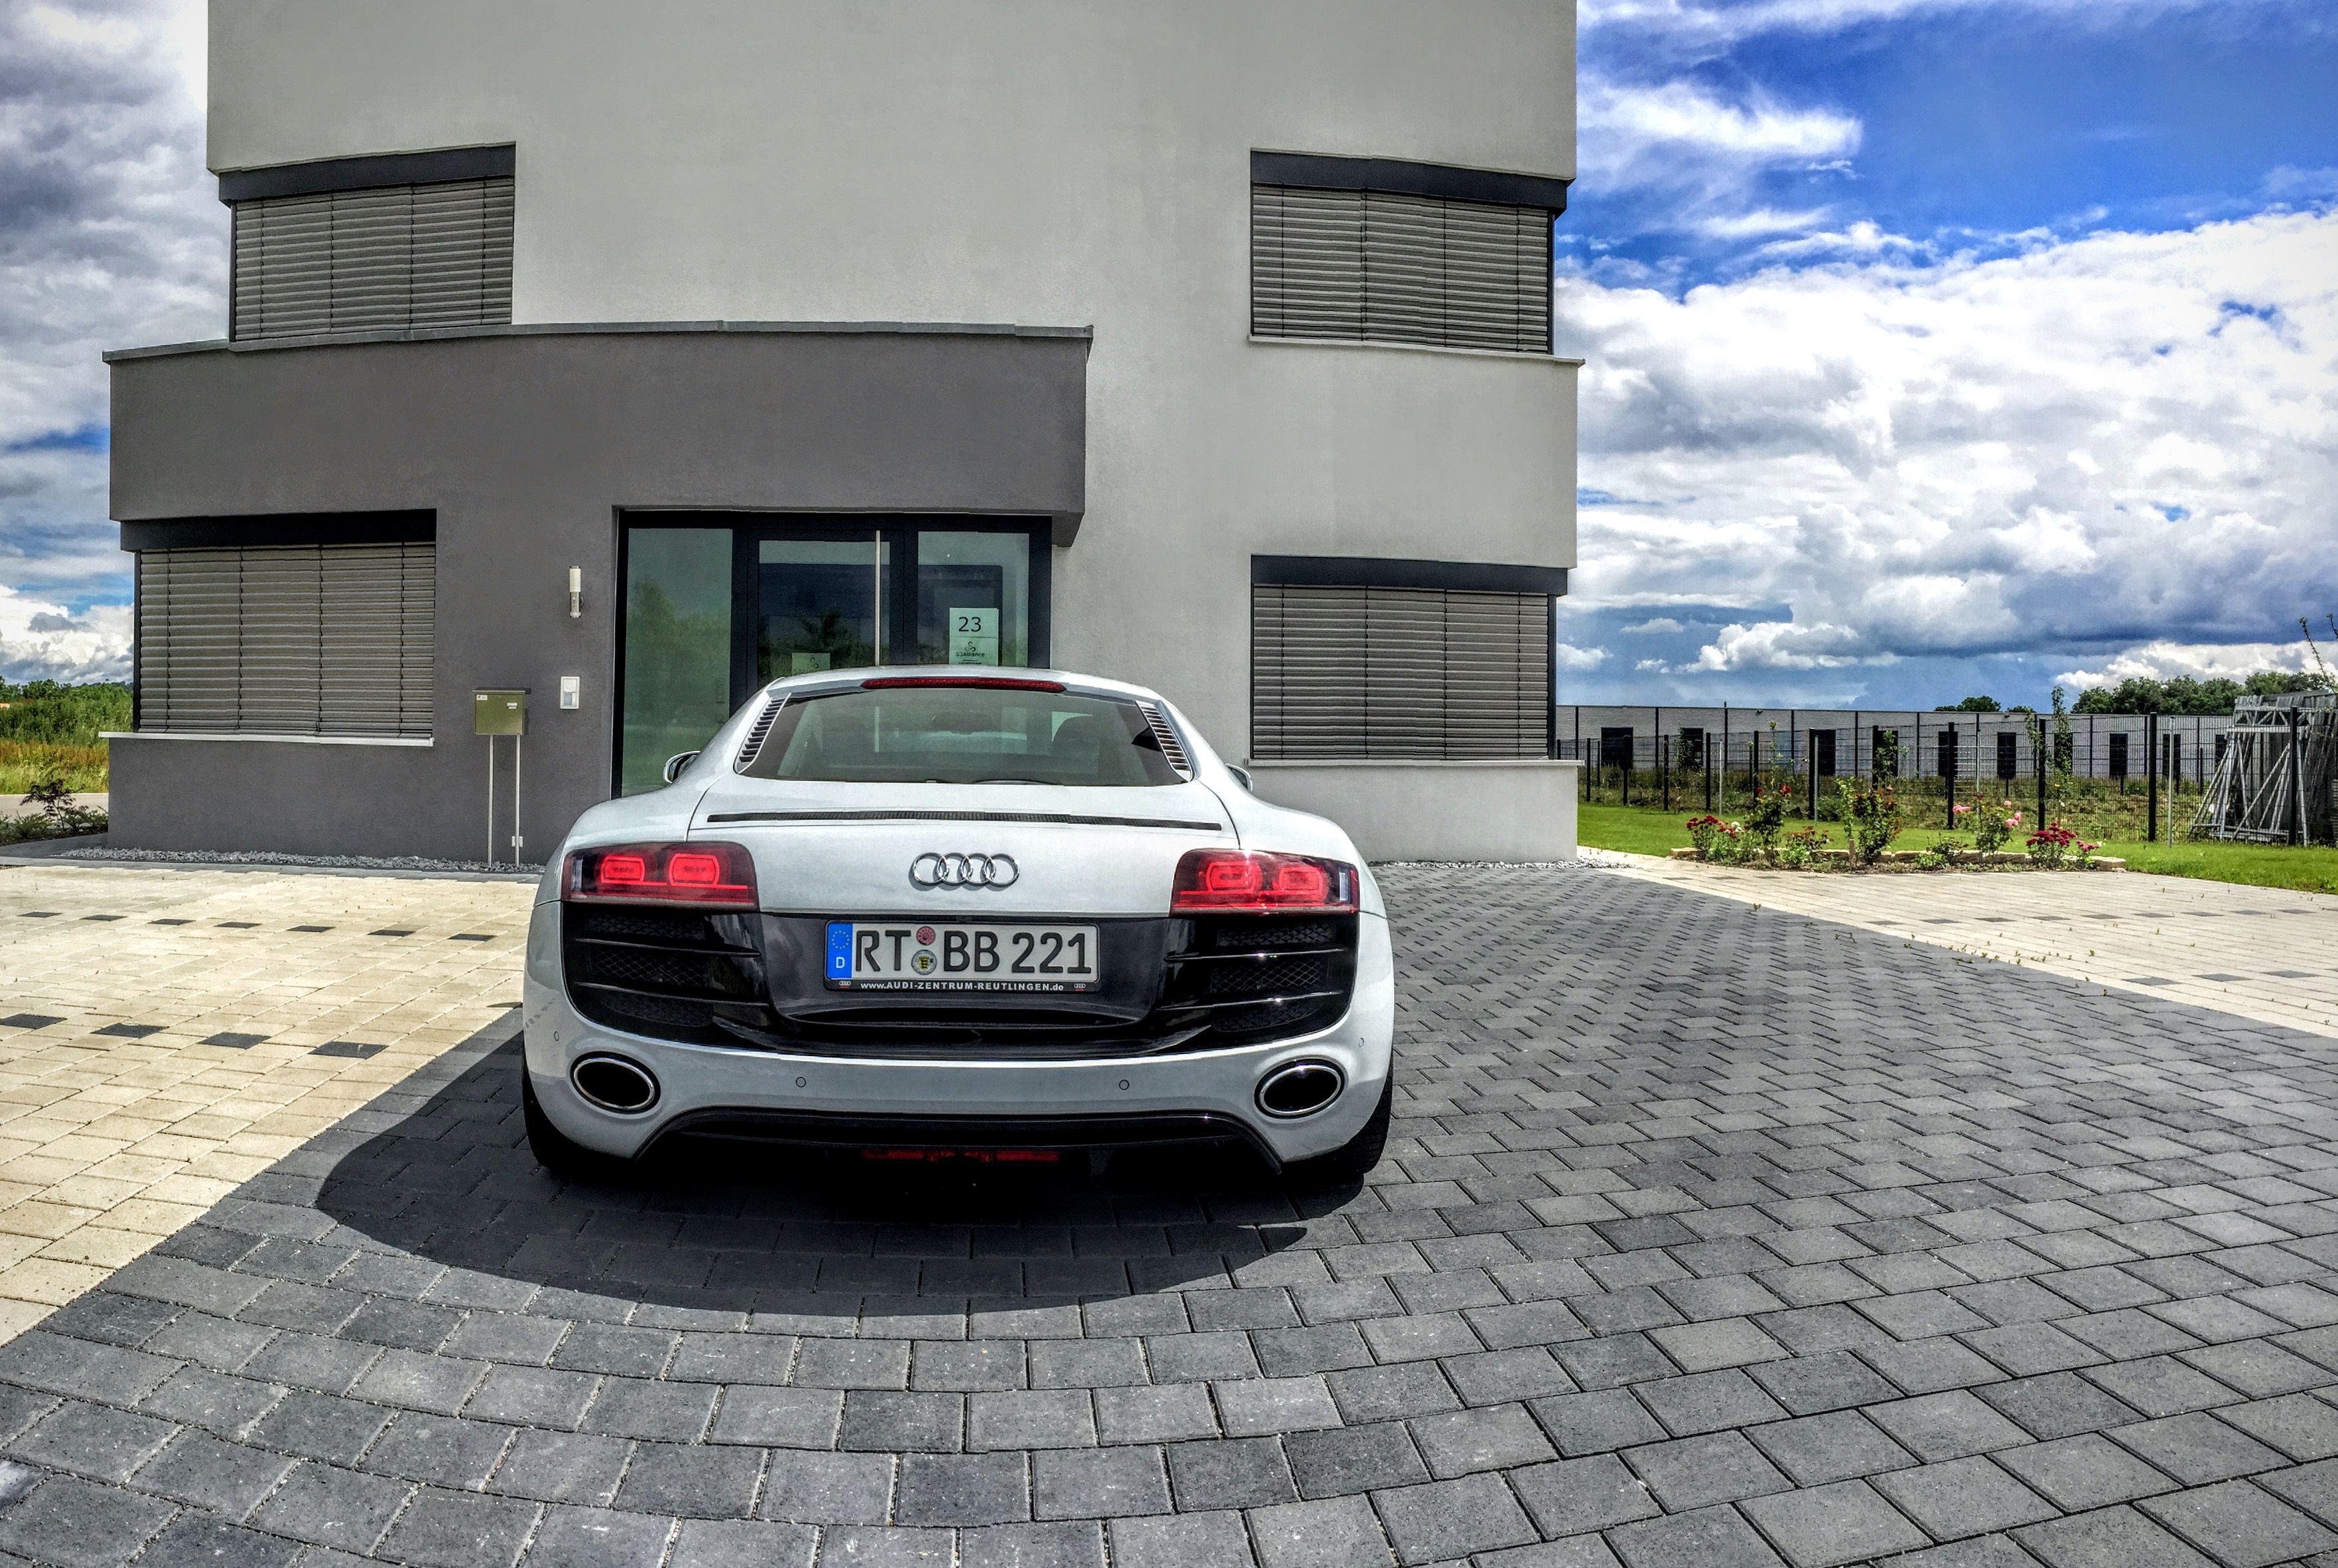
sky, car, wheel, rain, vehicle, weather, sports car, energy, thunder, supercar, flash, clouds, background, thunderstorm, audi, coupe, forward, audi tt, r8, summer thunderstorm, land vehicle, audi r8, automobile make, automotive exterior, automotive design, luxury vehicle, family car, executive car